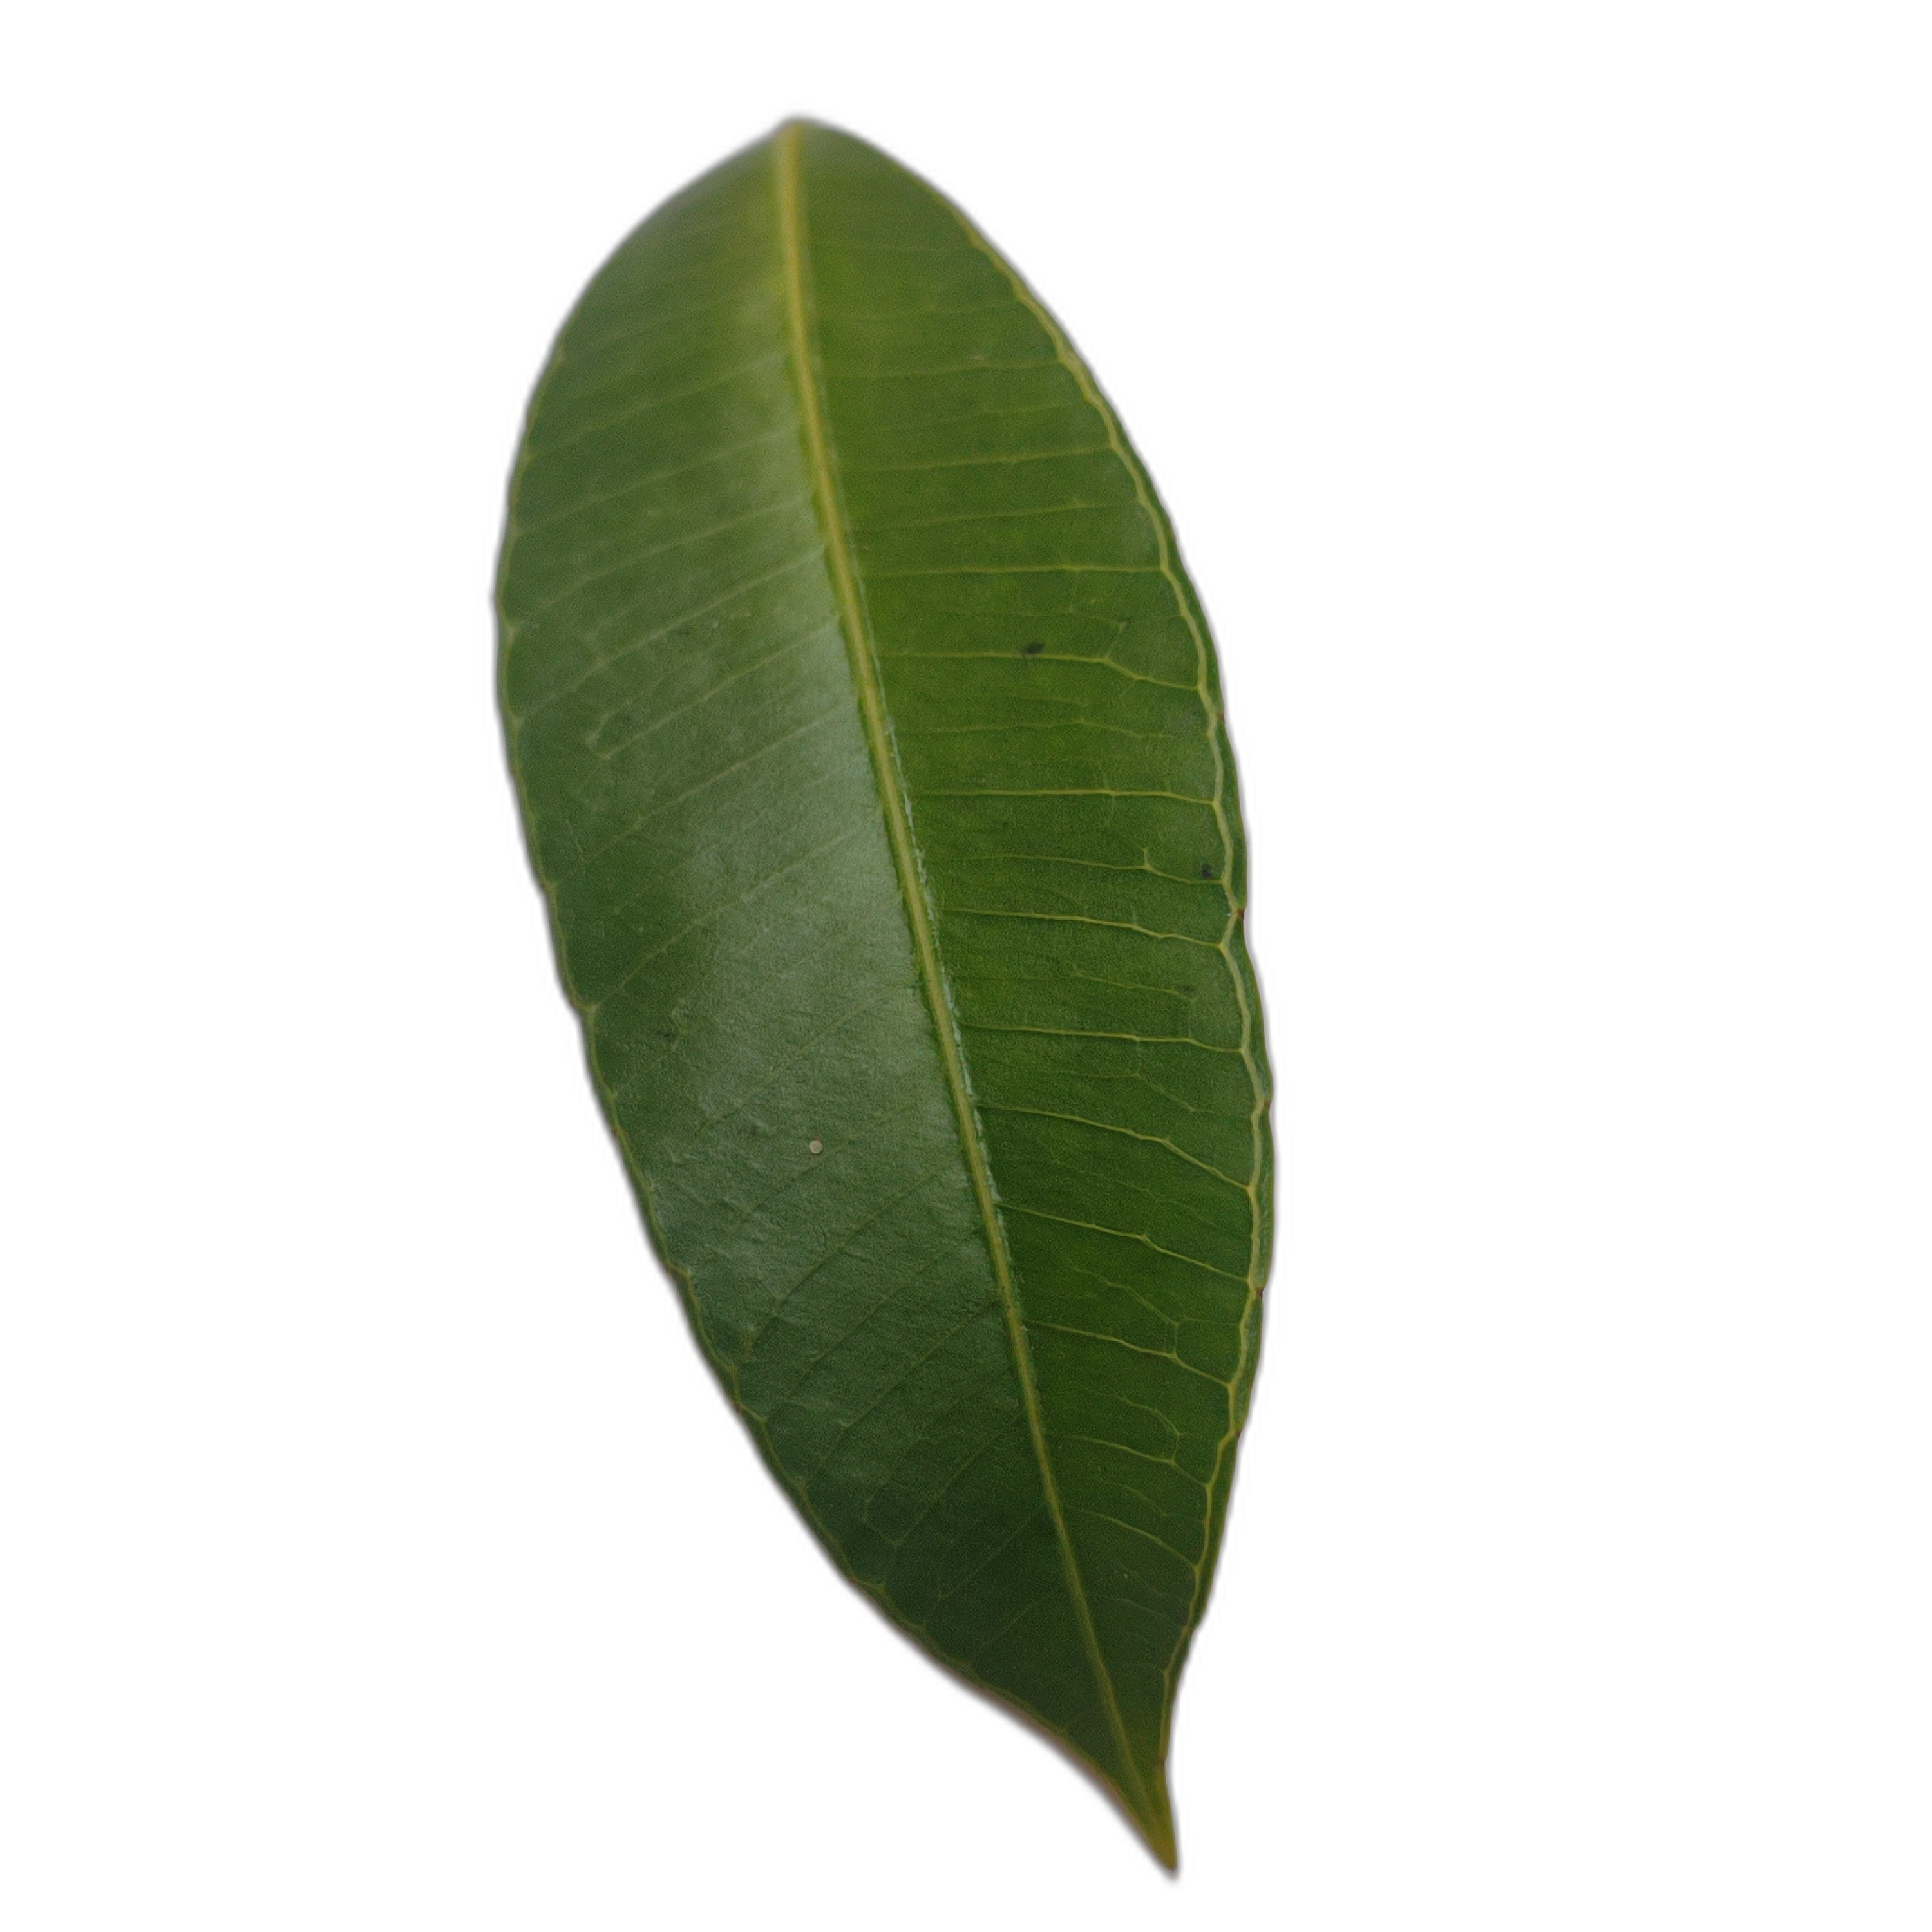
Label: healthy